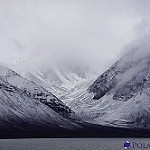
Label: glacier